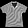
Label: T - shirt / top